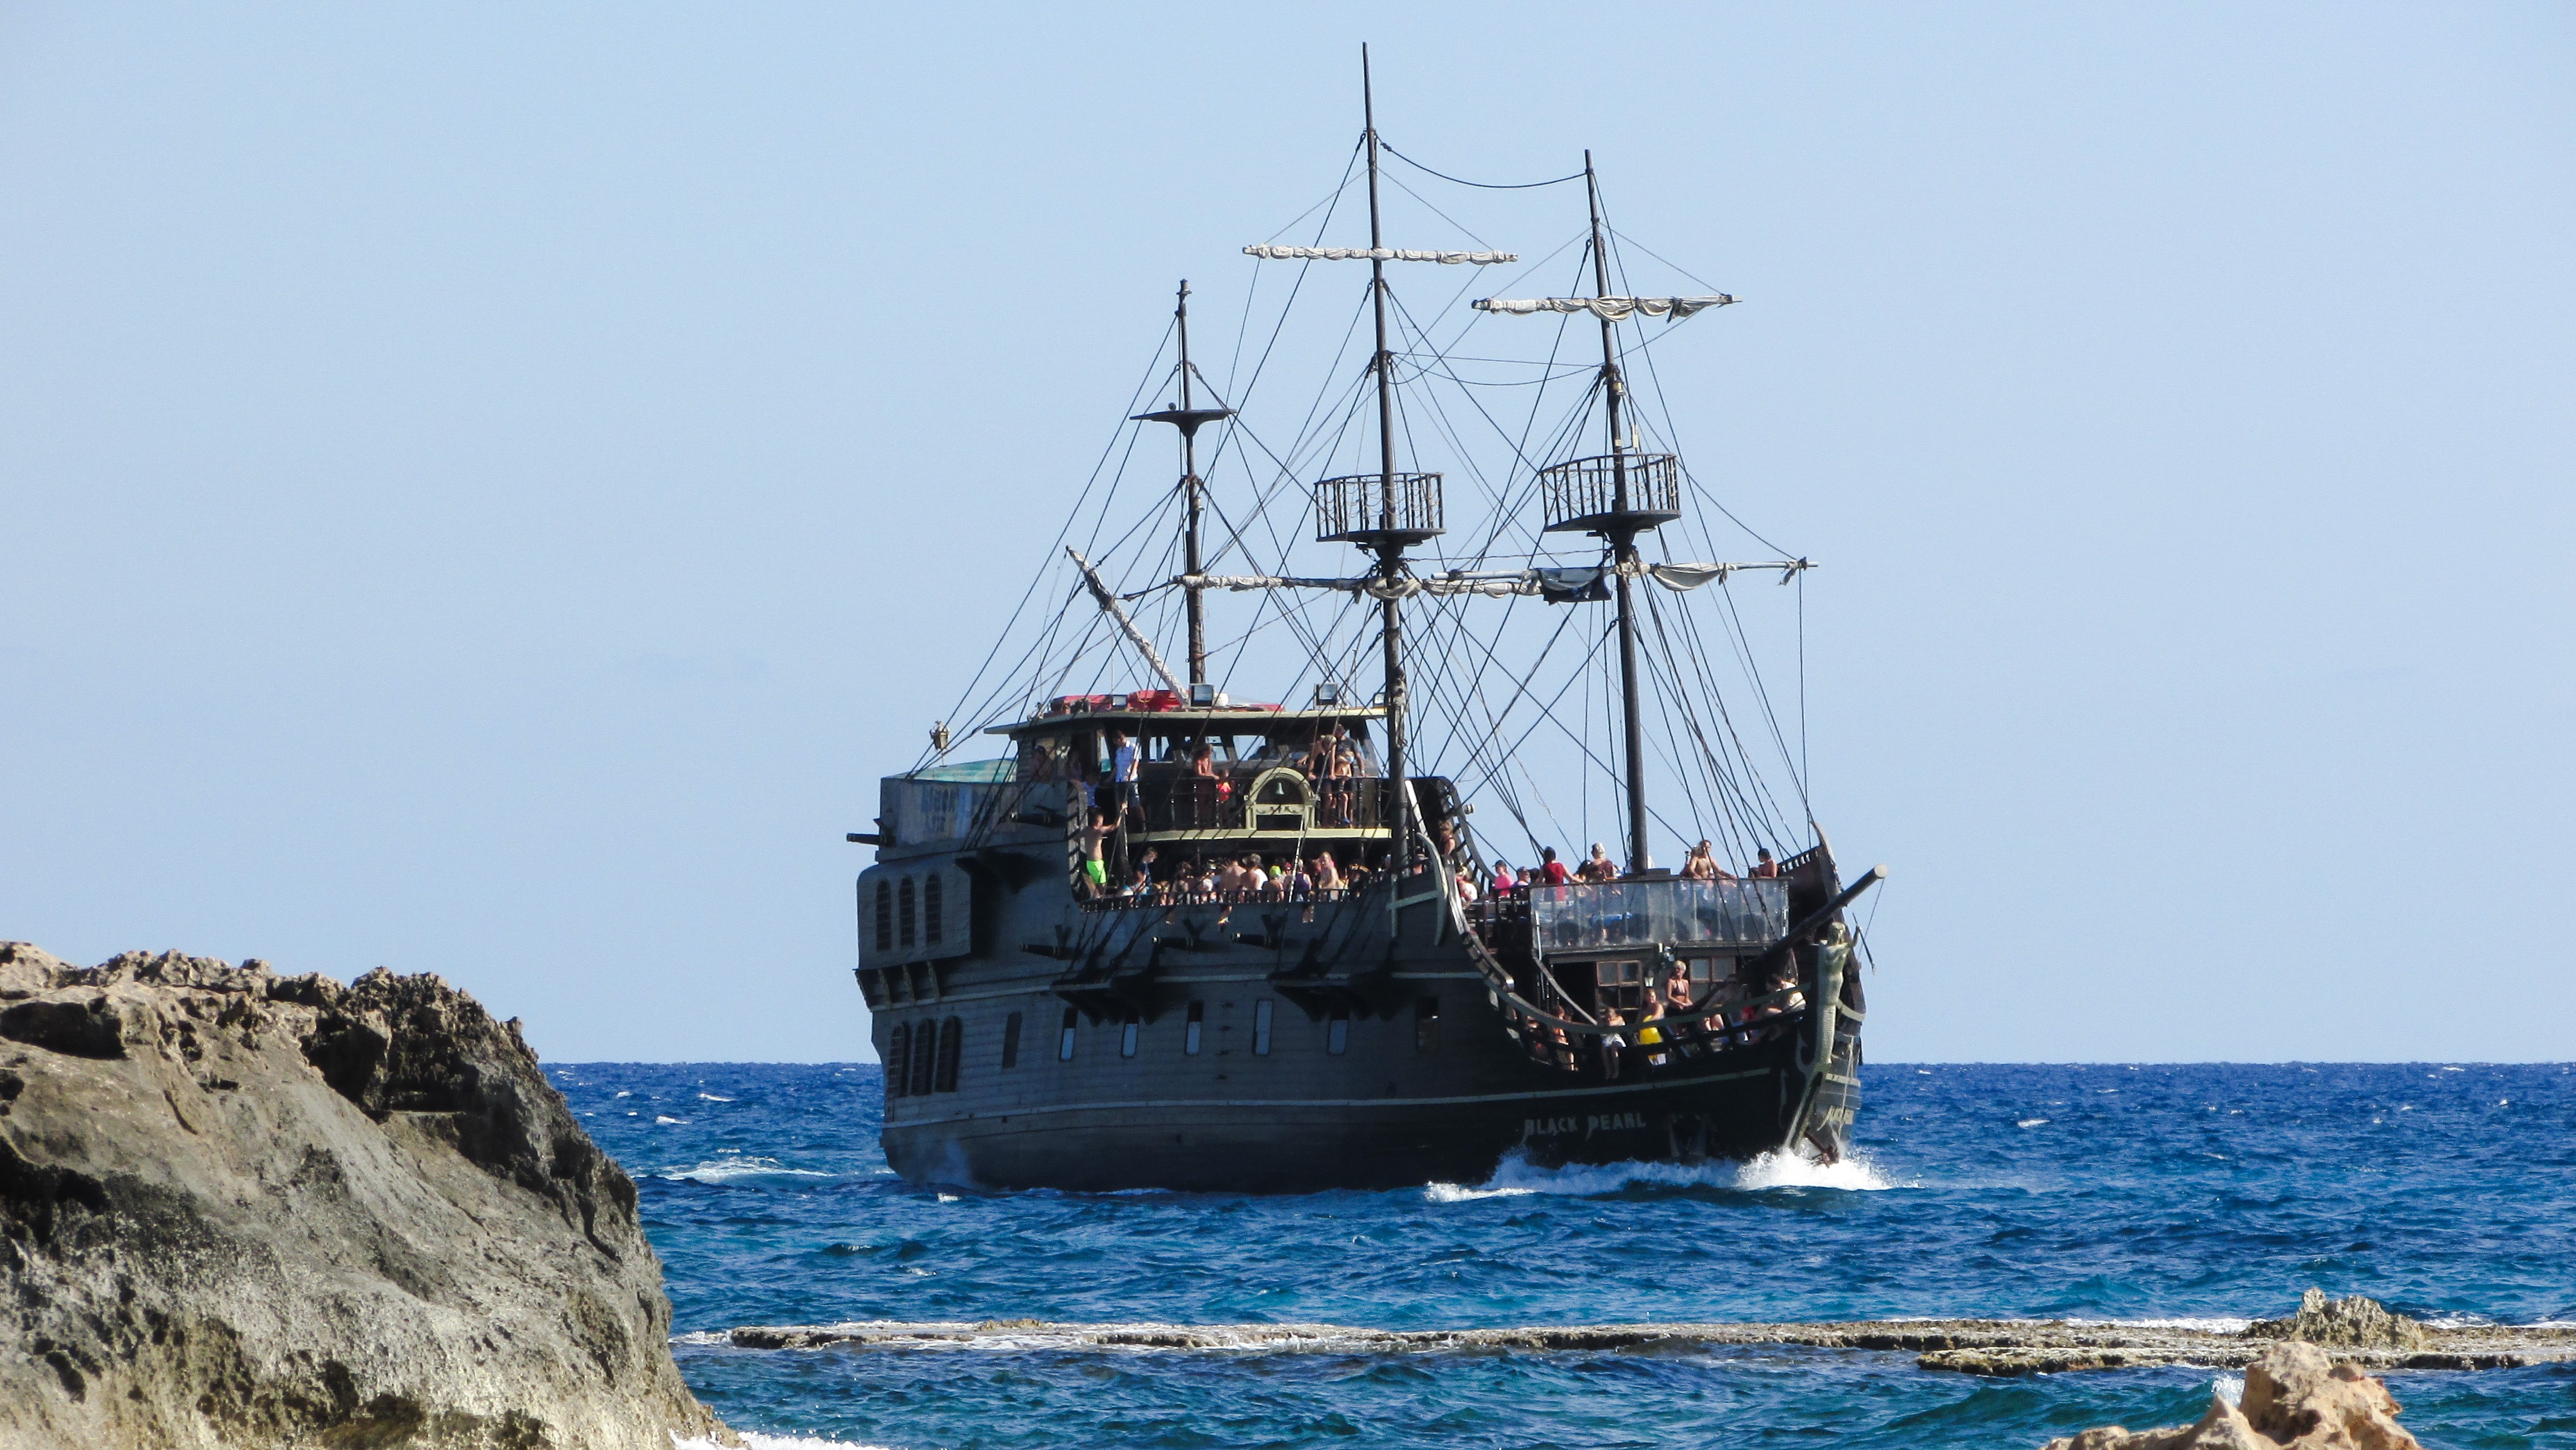
sea, coast, ocean, boat, vintage, ship, vehicle, sailboat, waves, watercraft, cruise ship, rocky coast, cyprus, frigate, fishing vessel, ayia napa, pirate ship, black pearl, galleon, fishing trawler